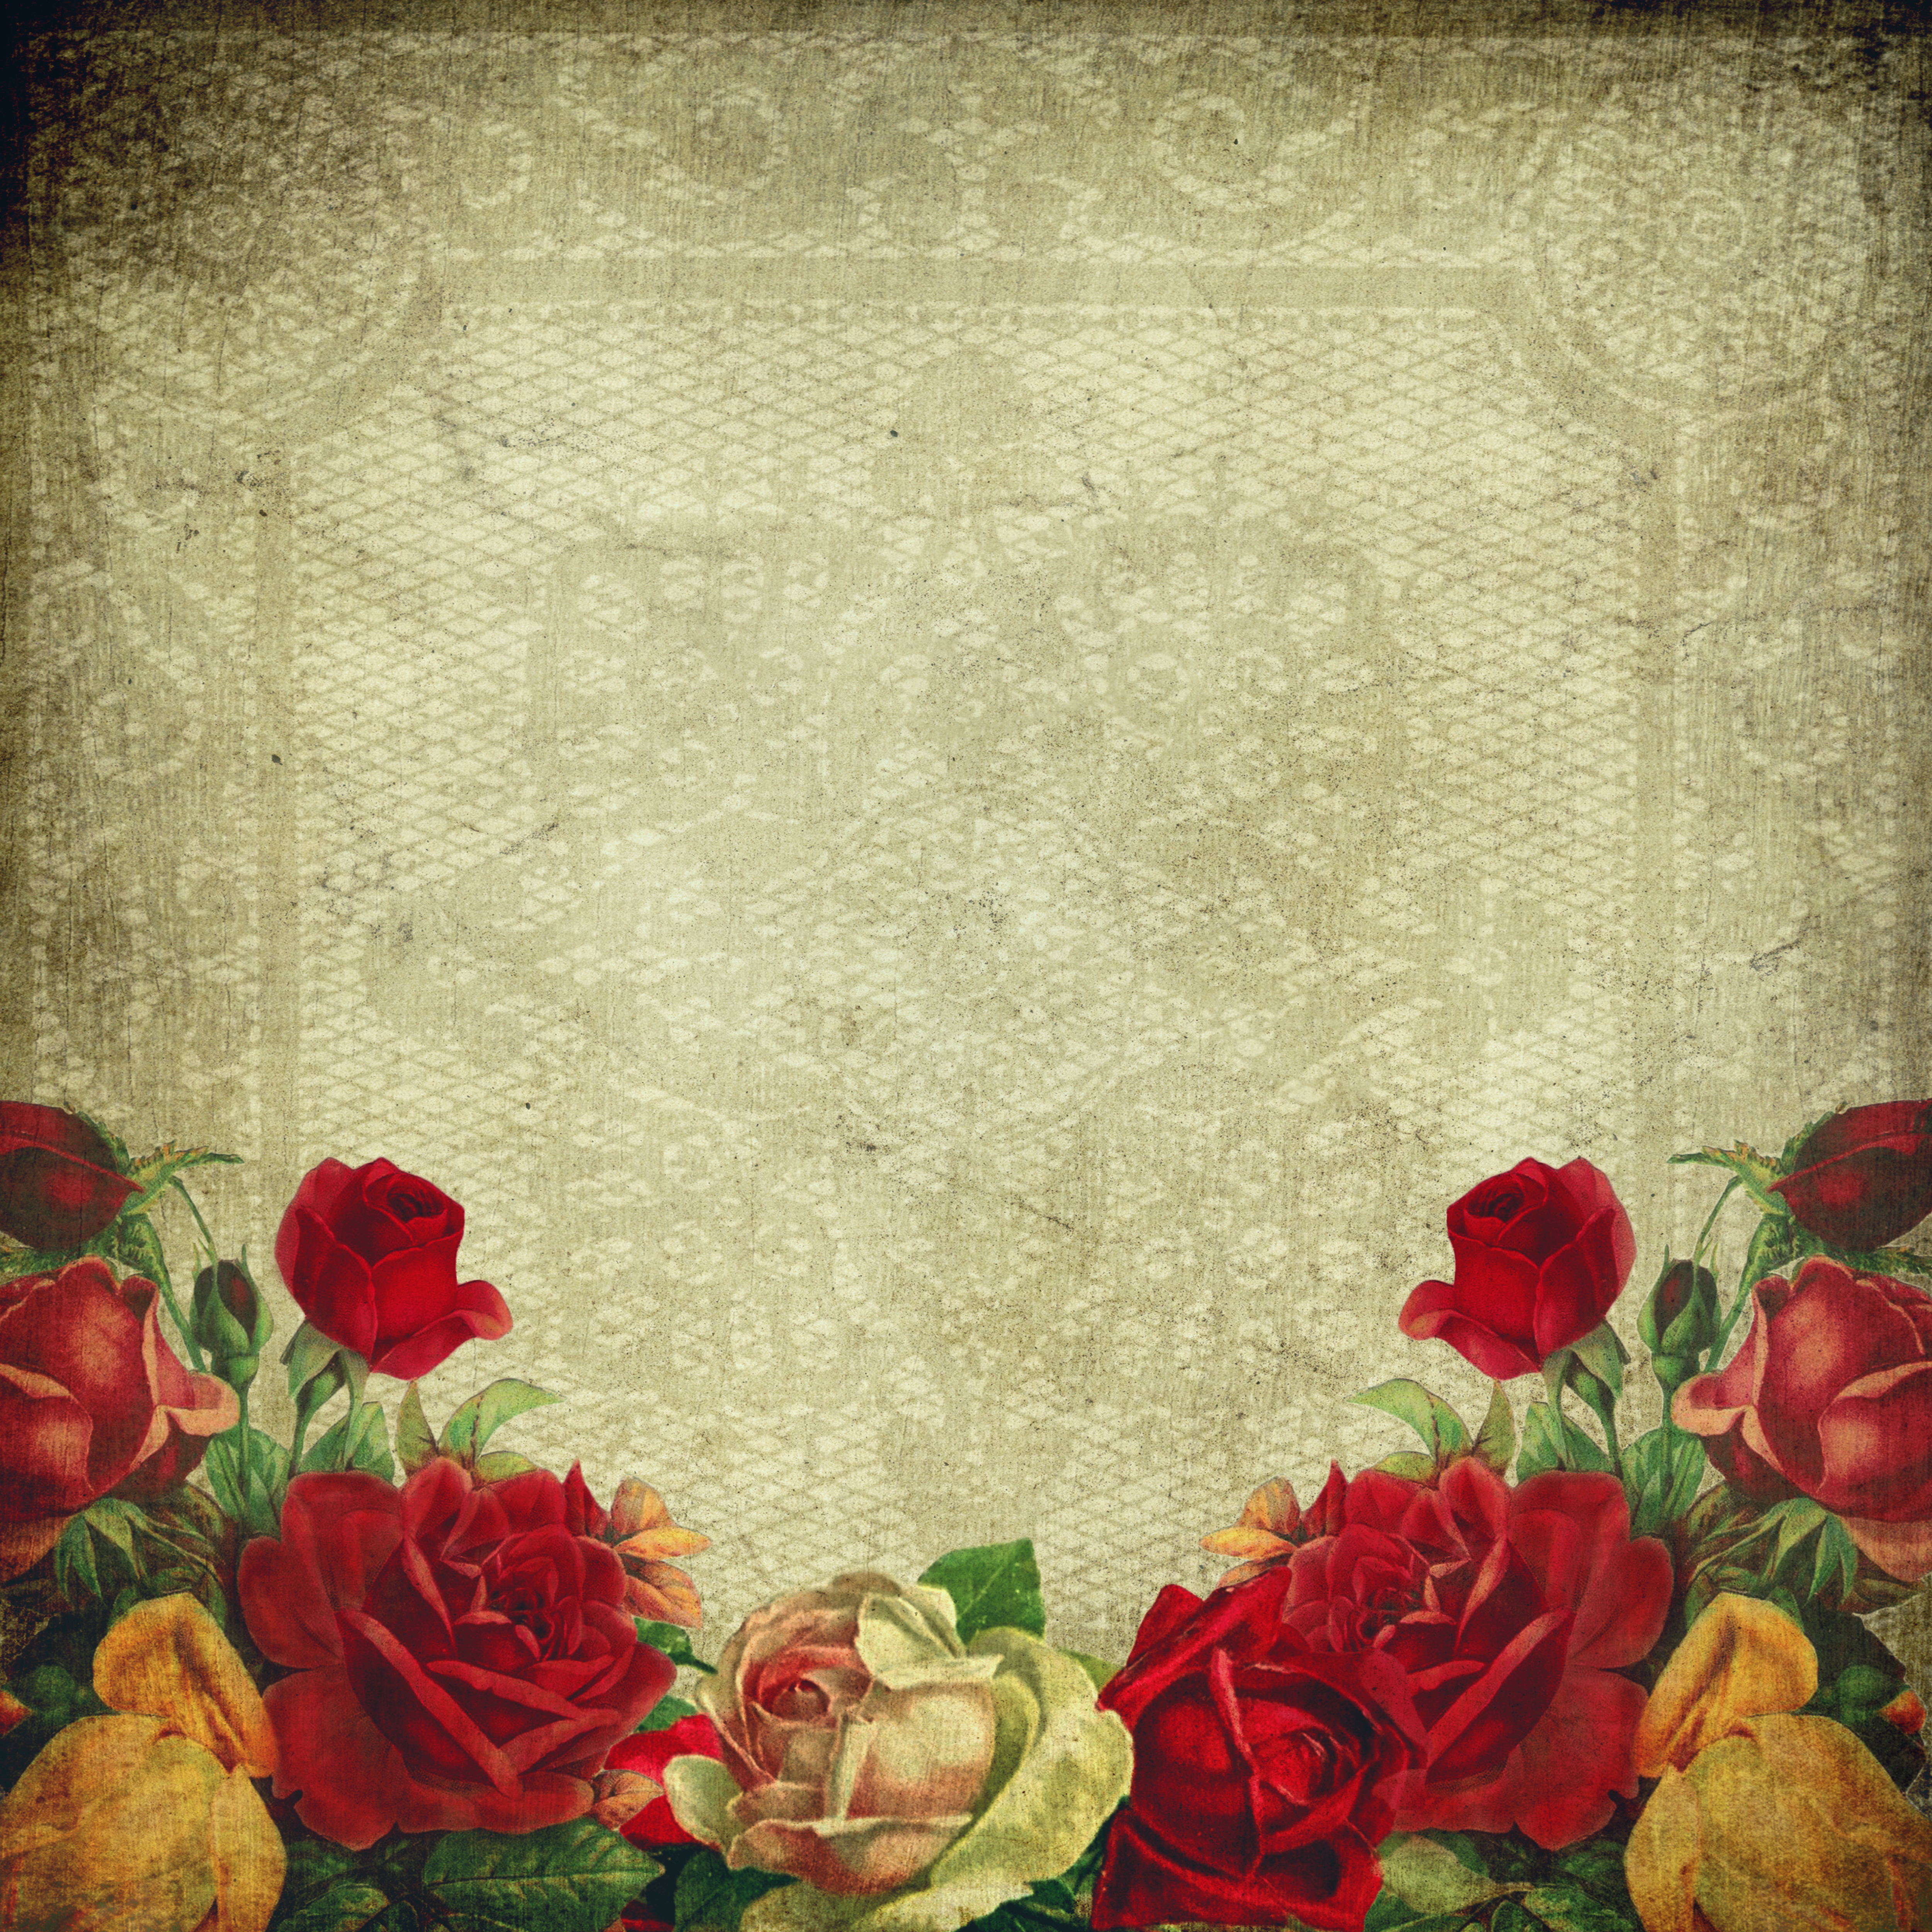
vintage, roses, lace, romantic, nostalgia, old, antique, victorian, scrapbooking, text space, napkin, empty, square, texture, pattern, floral, background, birthday, invitation, guestbook, thank you, welcome, greeting card, design, red, garden roses, rose, flower, petal, plant, rose family, still life photography, floral design, floribunda, still life, rose order, flower arranging, floristry, flowering plant